Acyl group

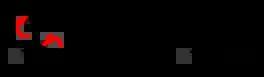
The two major resonance forms of an amide.

Another factor that plays a role in determining the reactivity of acyl compounds is resonance. Amides exhibit two main resonance forms. Both are major contributors to the overall structure, so much so that the amide bond between the carbonyl carbon and the amide nitrogen has significant double bond character. The energy barrier for rotation about an amide bond is 75–85 kJ/mol (18–20 kcal/mol), much larger than values observed for normal single bonds. For example, the C–C bond in ethane has an energy barrier of only 12 kJ/mol (3 kcal/mol). Once a nucleophile attacks and a tetrahedral intermediate is formed, the energetically favorable resonance effect is lost. This helps explain why amides are one of the least reactive acyl derivatives.